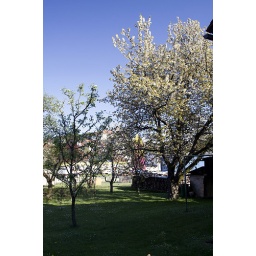
04 - fruit trees in backyard